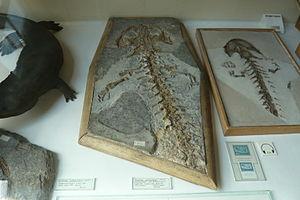
Andrias scheuchzeri est une espèce fossile d'urodèles de la famille des Cryptobranchidæ.